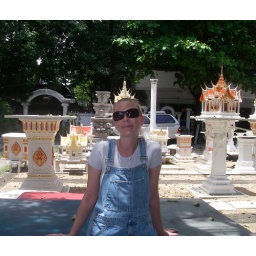
a Thai spirit house in the background is creating that spontaneous party hat I have on....